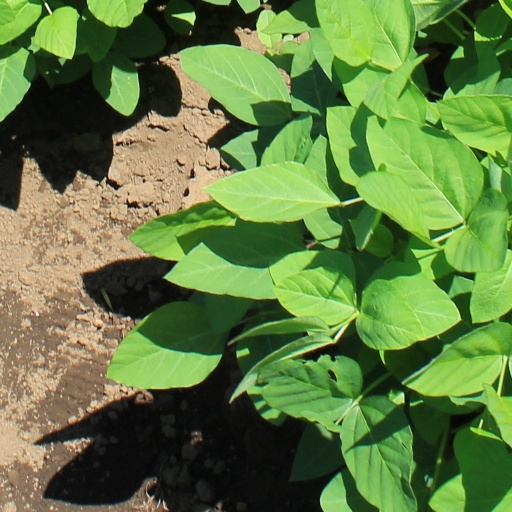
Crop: soybean